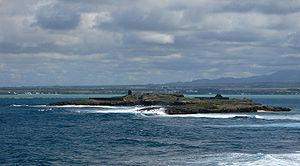
L'île de la Passe est un îlot rocheux de la baie de Grand Port, à l'est de l'île principale de la République de Maurice, à laquelle il appartient.